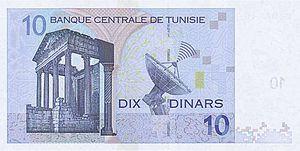
Le dinar tunisien est la monnaie de la Tunisie depuis le 1ᵉʳ novembre 1958, à la suite de la promulgation de la loi nᵒ 58-109 du 18 octobre 1958. À partir de cette date, il remplace le franc tunisien au taux de 1 dinar pour 1 000 francs.